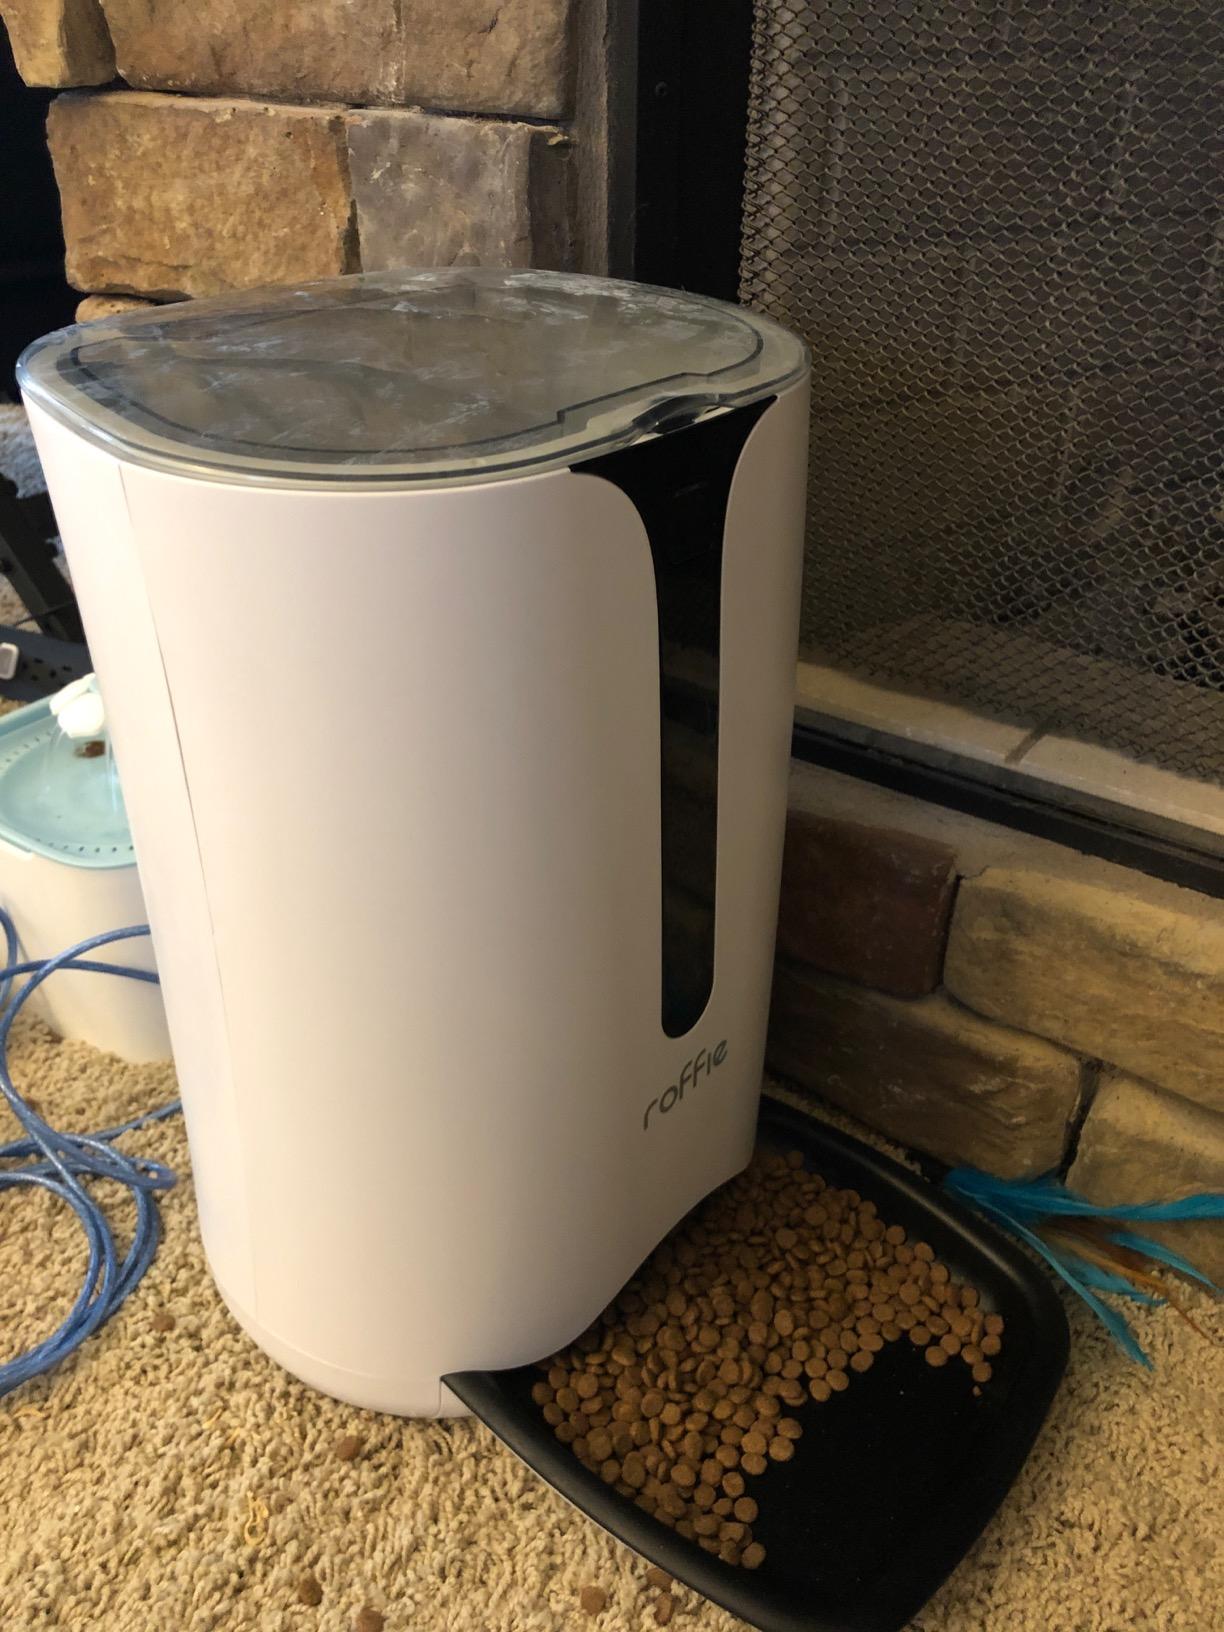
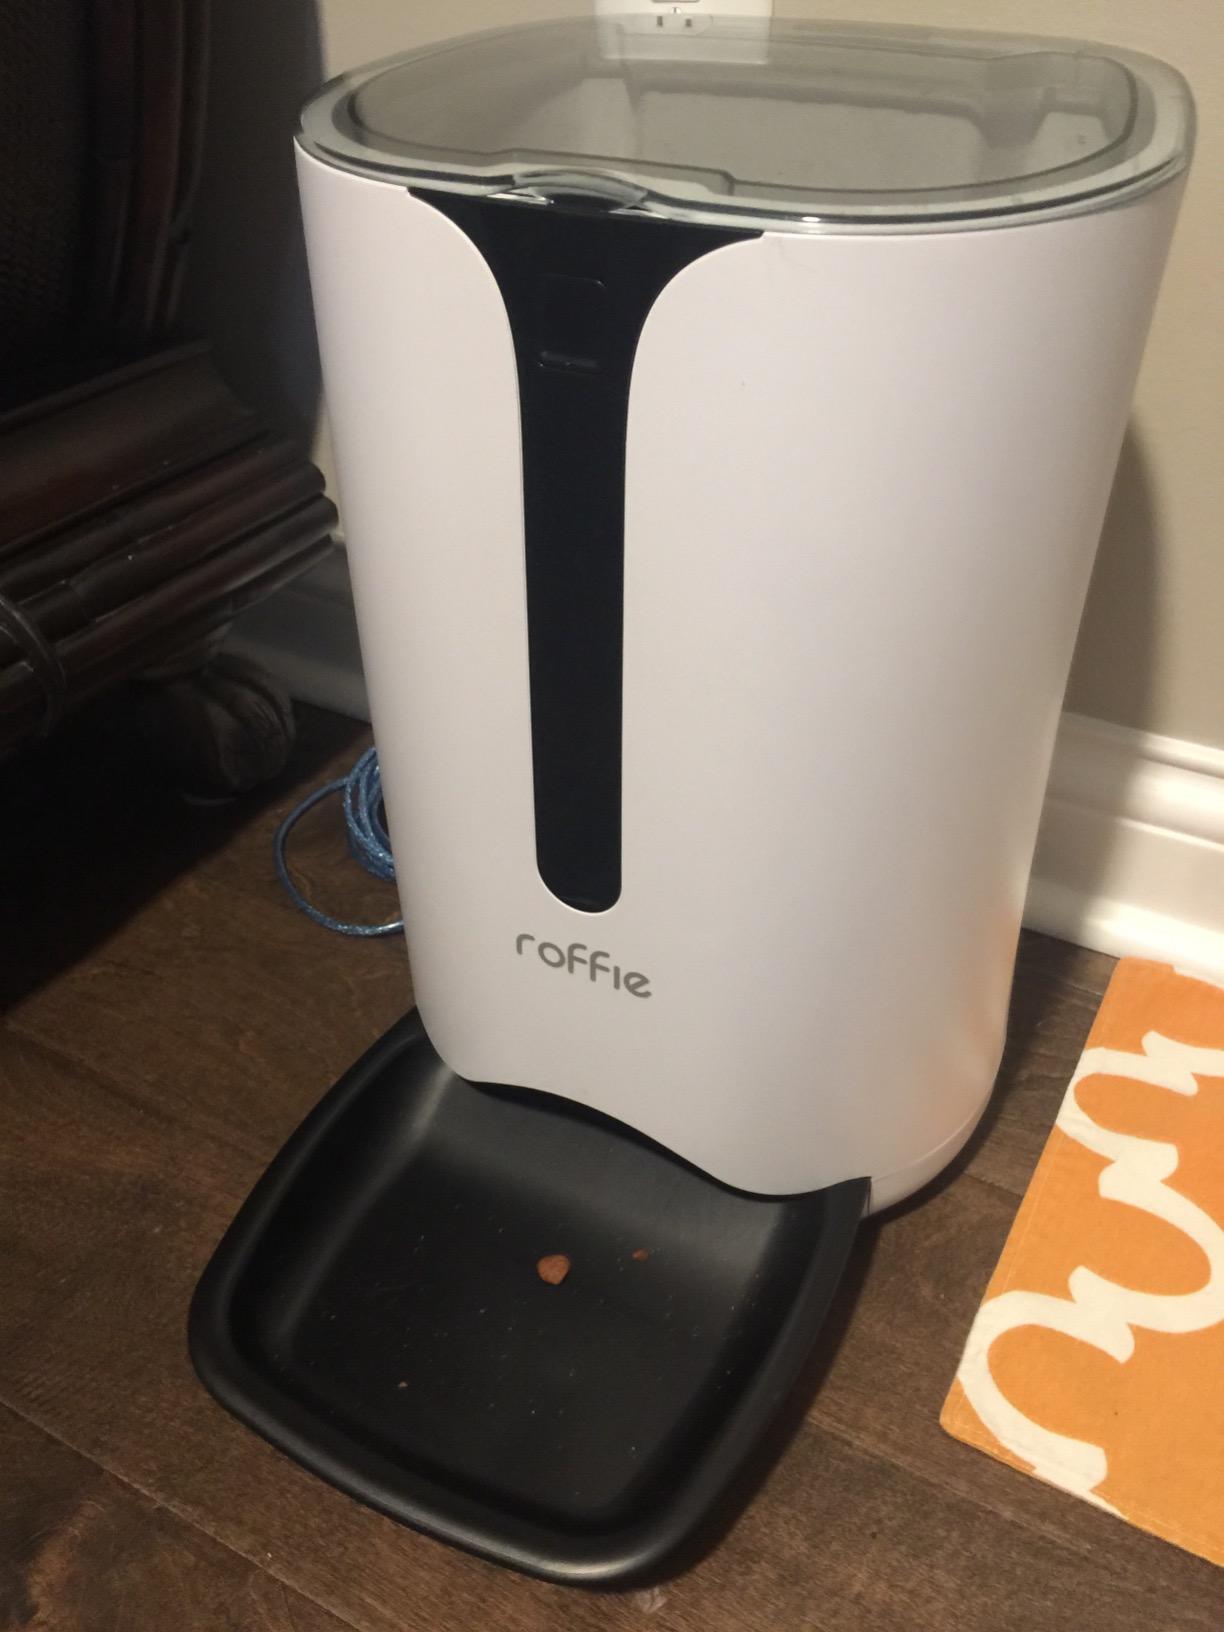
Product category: items_feeder
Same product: yes